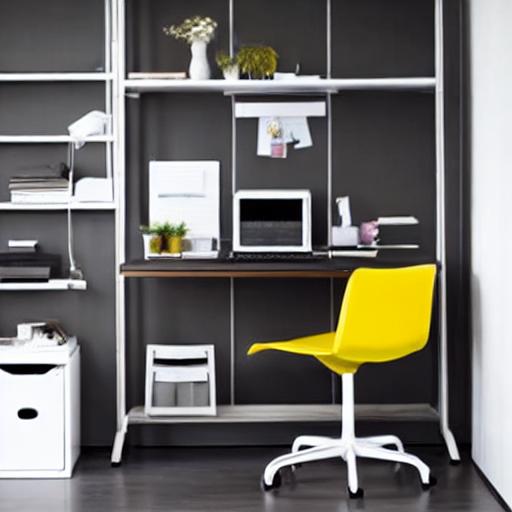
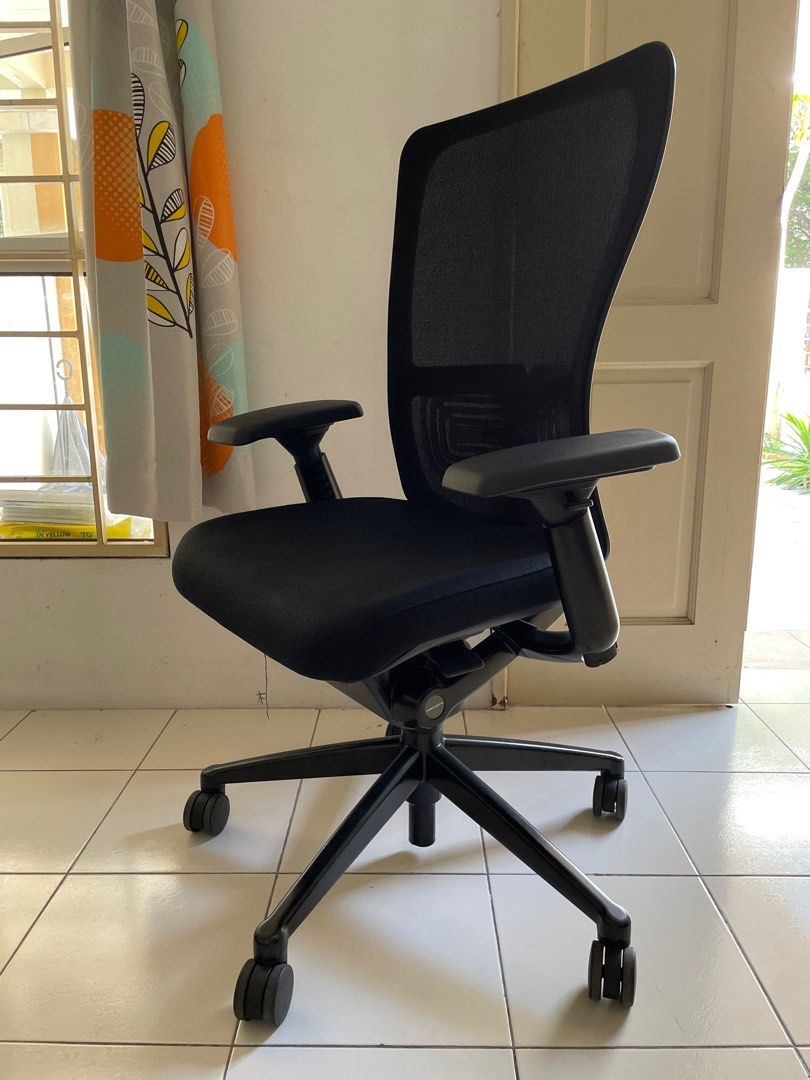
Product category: items_chair
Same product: no